W. F. Waters

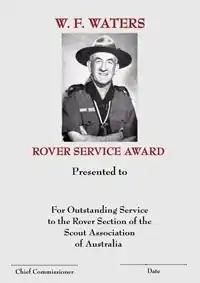
WF Waters Rover Service Award Certificate

Waters served as Victorian Headquarters Commissioner for Rovers for 35 years (1930–1965). Under his guidance, Victorian Rovers built three Chalets, ran the Seventh World Moot and became the leaders of Rovering in Australia.